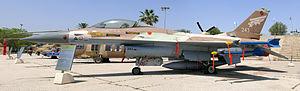
Le F-16 Fighting Falcon est un avion de combat multirôle développé par General Dynamics pour les États-Unis dans les années 1970.